Gamigaya Petroglyphs

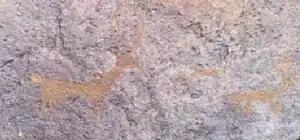
Deer

"Gamigaya" (stone ship) – is the name of Gapyjiq summit (3906) - one of the summits of the Lesser Caucasus, where according to a local legend during a flood myth Noah's Ark pulled in to and turned to a stone in due course. There have been found about 1500 punched out and carved rock images of deer, goats, bulls, dogs, snakes, birds, fantastic beings, and also people, carriages and various symbols. Chaotically drawn images of dancing people can be also met among the images.